Demographics of North Korea

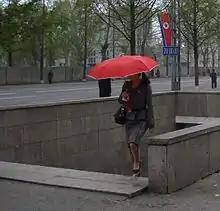
Korean woman walking in Pyongyang

Until the release of official data in 1989, the 1963 edition of the North Korea Central Yearbook was the last official publication to disclose population figures. After 1963, demographers used varying methods to estimate the population. They either totaled the number of delegates elected to the Supreme People's Assembly (each delegate representing 50,000 people before 1962 and 30,000 people afterward) or relied on official statements that a certain number of persons, or percentage of the population, was engaged in a particular activity. Thus, on the basis of remarks made by President Kim Il Sung in 1977 concerning school attendance, the population that year was calculated at 17.2 million persons. During the 1980s, health statistics, including life expectancy and causes of mortality, were gradually made available to the outside world.